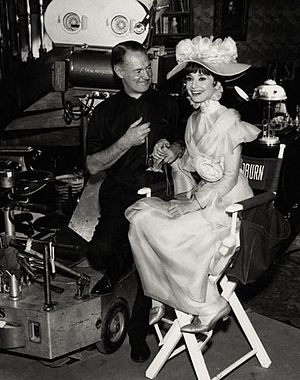
My Fair Lady (film fra 1964)
Fotograf Harry Stradling sammen med Audrey Hepburn.
My Fair Lady er amerikansk film fra 1964. Filmen er baseret på musicalen af samme navn.